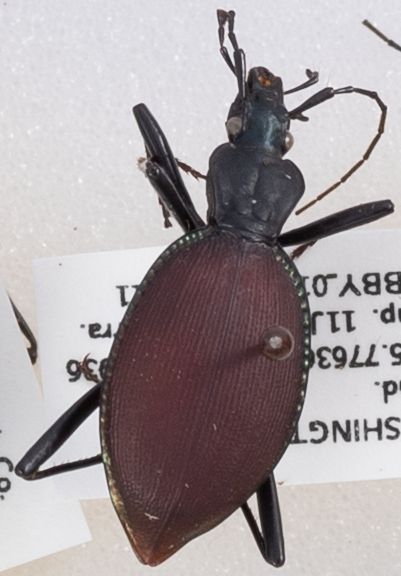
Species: Scaphinotus angusticollis
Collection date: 2019-06-11
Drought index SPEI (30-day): -0.572
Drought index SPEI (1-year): -2.09
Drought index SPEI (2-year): -2.09